Erebuni Fortress

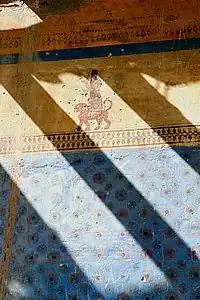
Modern reproductions of the ancient wall-paintings at Erebuni Fortress

Erebuni was founded by Urartian King Argishti I (r. –753 BC) in 782 BC. It was built on top of a hill called Arin Berd overlooking the Aras River Valley to serve as a military stronghold to protect the kingdom's northern borders. It has been described as being "designed as a great administrative and religious centre, a fully royal capital." According to Margarit Israelyan, Argishti began the construction of Erebuni after conquering the territories north of Yerevan and west of Lake Sevan, roughly corresponding to where the town of Abovyan is currently located. Accordingly, the prisoners he captured in these campaigns, both men and women, were used to help build his town.